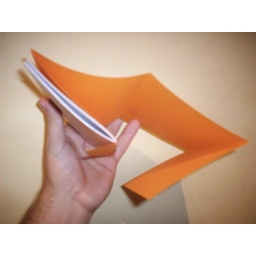
paper folds around the book to hide the stitching